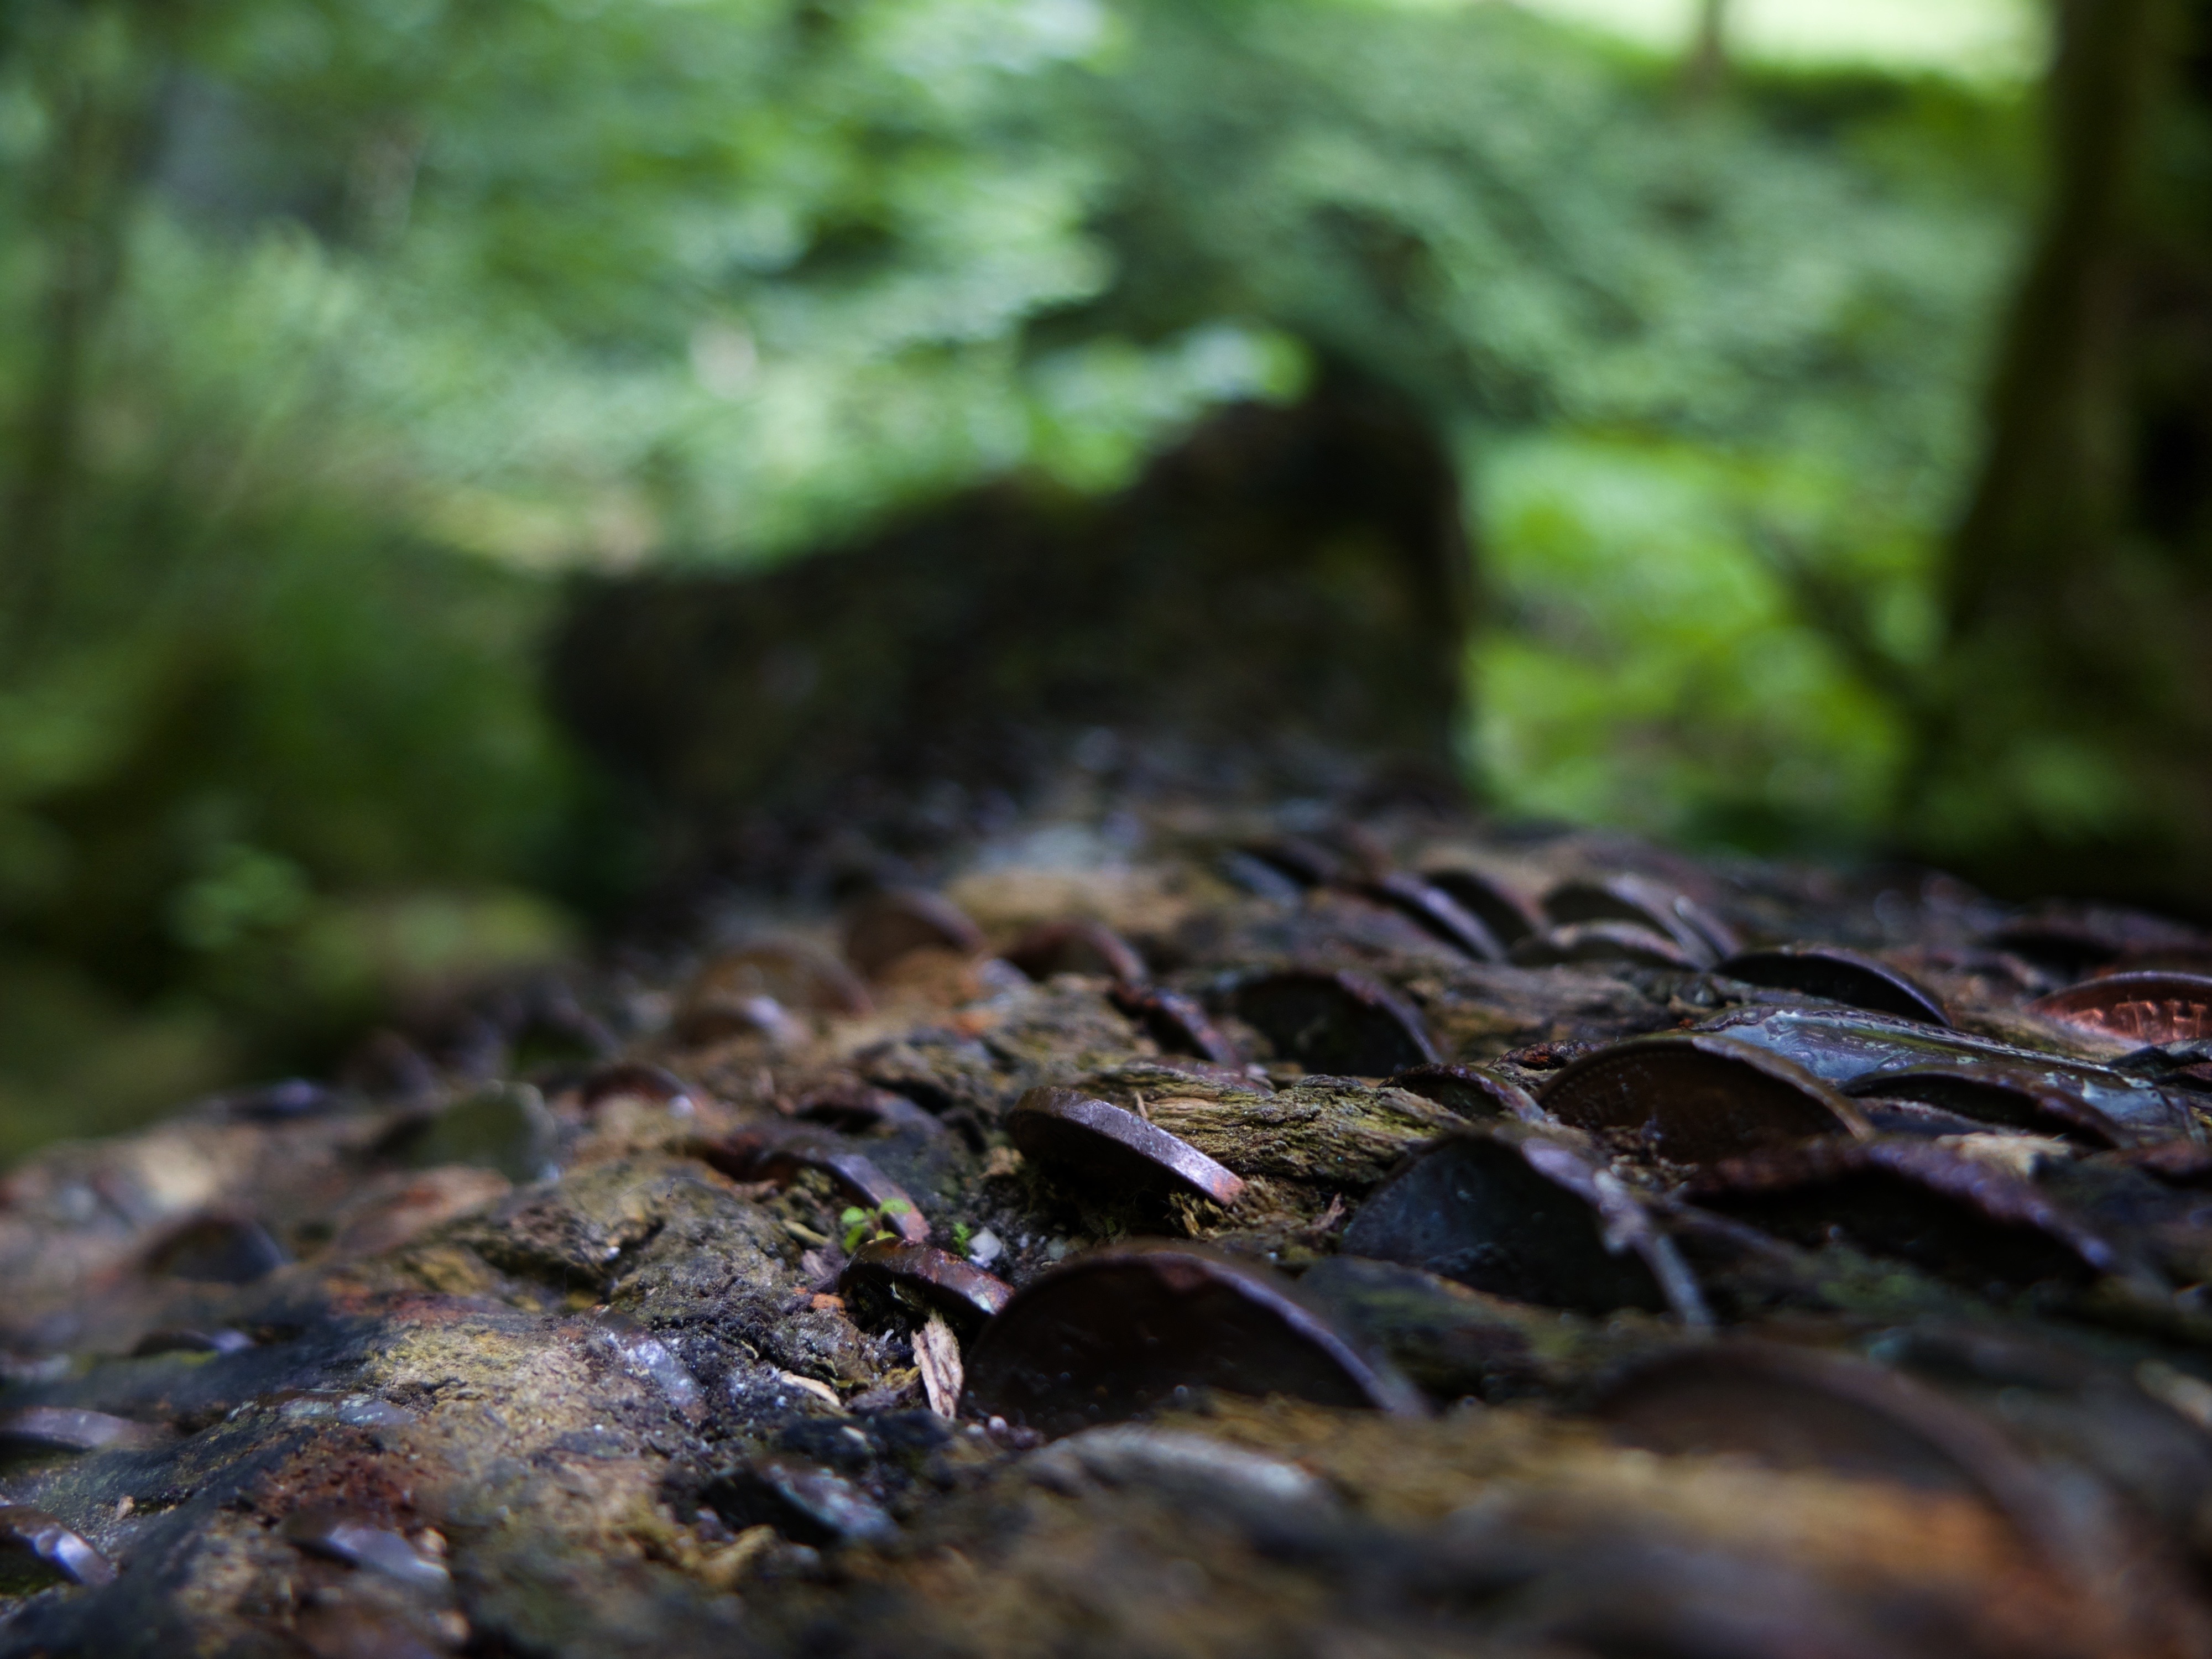
tree, nature, forest, grass, rock, wilderness, plant, sunlight, leaf, trunk, moss, wildlife, stream, green, jungle, autumn, soil, flora, close up, rainforest, woodland, habitat, macro photography, natural environment, woody plant